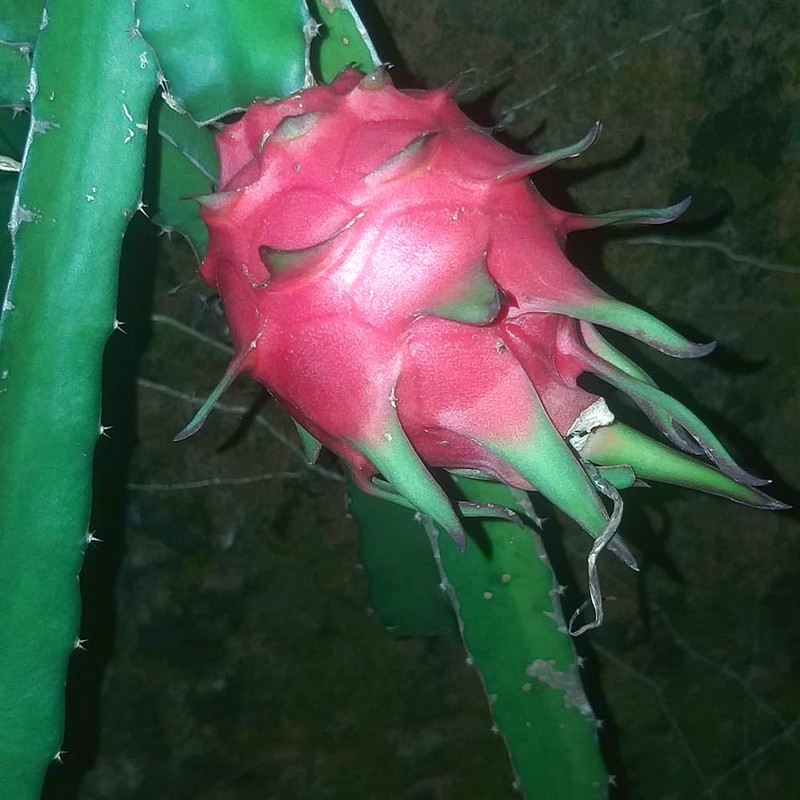
Label: Fresh Dragon Fruit